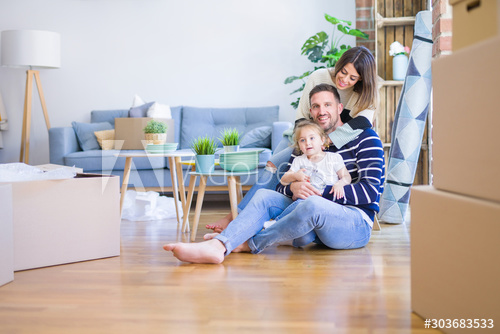
Label: cardboard